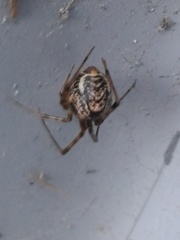
Species: Parasteatoda_tepidariorum